V. R. Parton

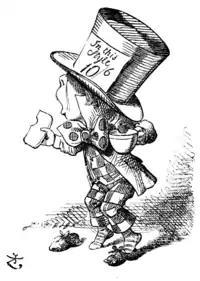
The Mad Hatter; illustration by Sir John Tenniel

Also known as Advancing chess, the game has simple rules: Moves, captures, and checks are restricted to straight forward or diagonally forward directions. (Sideways or backwards is not permitted.) Pawns do not promote. The game is won by checkmating or stalemating the opponent.